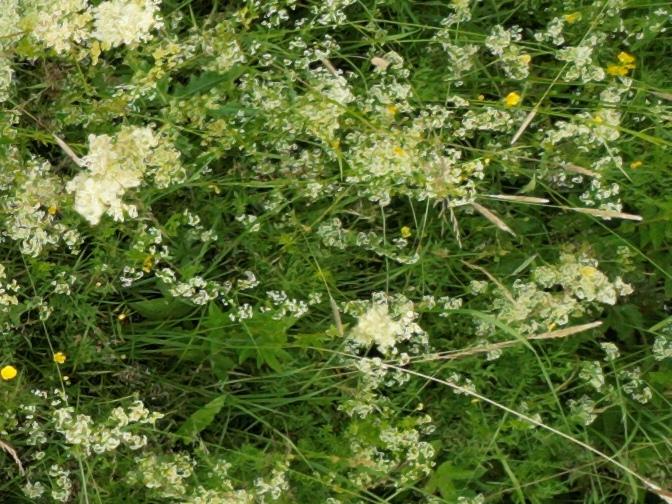
Flowers visible: yarrow flowers, yarrow flowers, yarrow flowers, yarrow flowers, yarrow flowers, yarrow flowers, yarrow flowers